I Am Unicorn

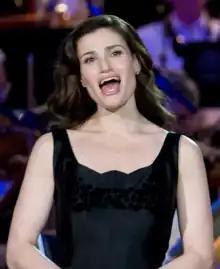
This episode marked the return of Broadway star Idina Menzel ("pictured") as Shelby Corcoran.

The episode was written by series co-creator Ryan Murphy, directed by series co-creator Brad Falchuk, and was filmed in five days, from August 22, 2011 through August 26, 2011. Broadway star Idina Menzel returns for the first time since the first season finale "Journey to Regionals", when her character, Shelby Corcoran, adopted Quinn's newborn baby, named Beth. On July 15, 2011, it was announced that Menzel would be returning to "Glee" in the third season "for a major arc that could span as many as 10-12 episodes". Series co-creator Ryan Murphy was quoted as saying, "I'm really excited [...] that Idina is joining the family again. We missed her last year and we're happy that she is coming back." The article also noted that her character, Shelby, would be "returning from New York to Ohio to join William McKinley High School as a new teacher". Menzel herself said that she would "be back and forth in "Glee" all throughout the season", which she was "very excited about". Shelby's adopted daughter is also appearing: Menzel tweeted that she was "shooting scenes with babies". The drawing of the "Clown Pig" that Puck brings for Beth was actually drawn by Falchuk and Agron.